Robert Halligan

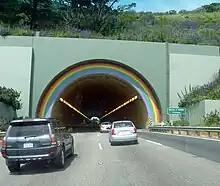
The Robin Williams Tunnel, southern portal

Halligan is most remembered for convincing the agency to paint a rainbow on the Robin Williams Tunnel, on Highway 101 between Mill Valley and the Golden Gate Bridge, since he thought it would be nicer to welcome commuters driving back to the North Bay at the end of the day, when the highway planners were spending a lot of time thinking about the aesthetics and design of the roads in the 1960s and 70s.